Laura Andrews Rhodes

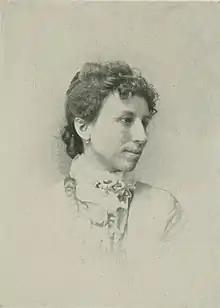
Laura Andrews Rhodes, A woman of the century

Laura Andrews was born in Casey, Illinois, on October 1, 1854. She was the second oldest daughter of Rev. John Redding Andrews, a Methodist minister, and Delilah Andrews, the parents of the Andrews family, of which the well-known Andrews Opera Company was mainly composed. Initially John Redding Andrews went to southern Minnesota from Russellville, Illinois, in 1856, with his wife and their four oldest children. John Andrews' father, Thomas, was the son of an English West Indies planter and his Spanish wife. Thomas went to Virginia during the Revolutionary War; he was present at the siege of Yorktown, and married a Virginia girl. He migrated westward, going eventually to Indiana, where his son, John Redding, was born.